Insulated glazing

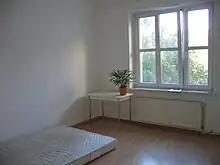
A typical installation of insulated glass windows with uPVC frames

Possibly the earliest use of double glazing was in Siberia, where it was observed by Henry Seebohm in 1877 as an established necessity in the Yeniseysk area where the bitterly cold winter temperatures regularly fall below -50 °C, indicating how the concept may have started: